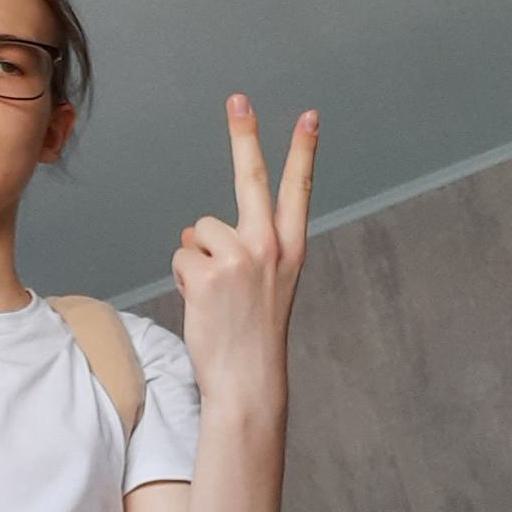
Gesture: peace_inverted